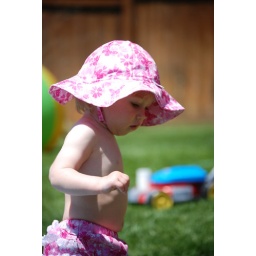
Mackenzie was invited to some friends house for a swim party, we had a great time playing in the water